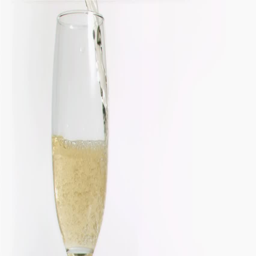
flute in super slow motion being filled with wine against a white background